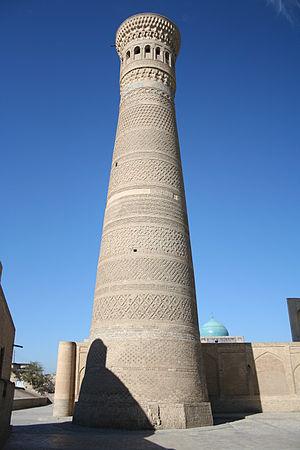
Boukhara, minaret Kalyan
Boukhara est une ville d'Ouzbékistan, située au centre-sud du pays. C'est la capitale de la province de Boukhara. Ses habitants sont les Boukhariotes.